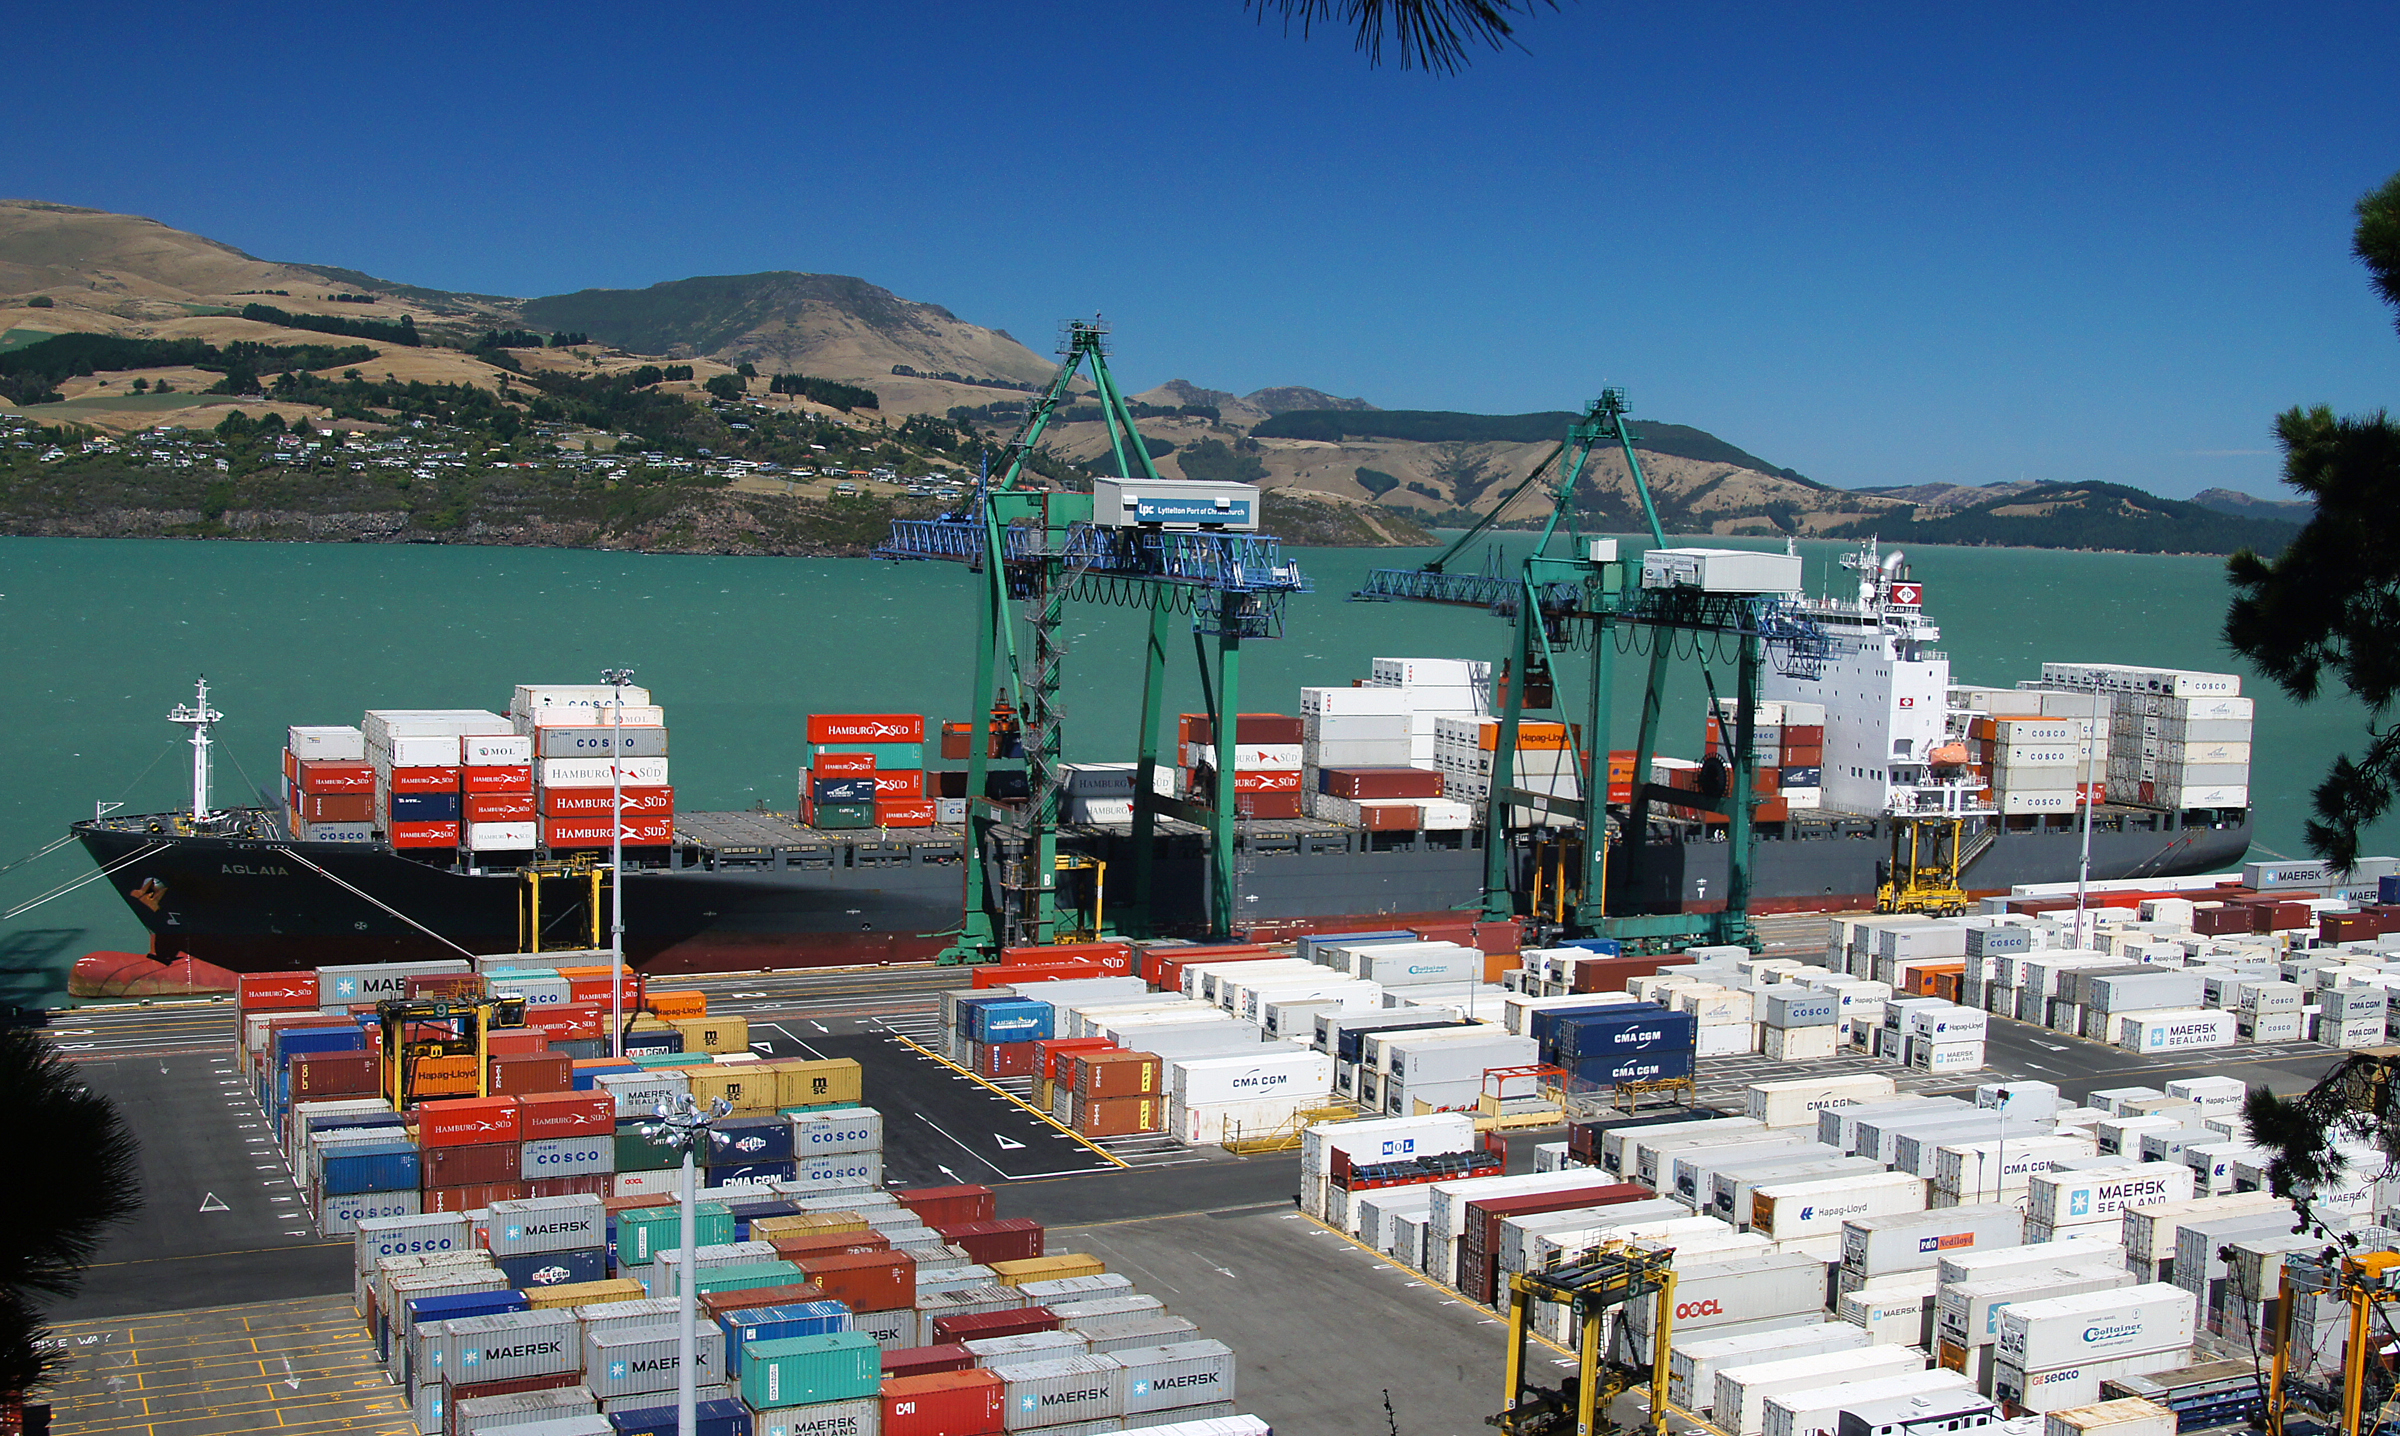
vehicle, port, publicdomain, infrastructure, ships, cranes, lyttleton, canterbury, sonydslra580, shippingcontainers, tamron18270mmpzd, aglaiacontainership